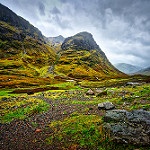
Label: mountain